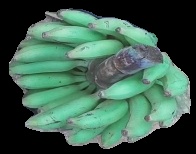
Variety: elakki-bale
Grade: grade3